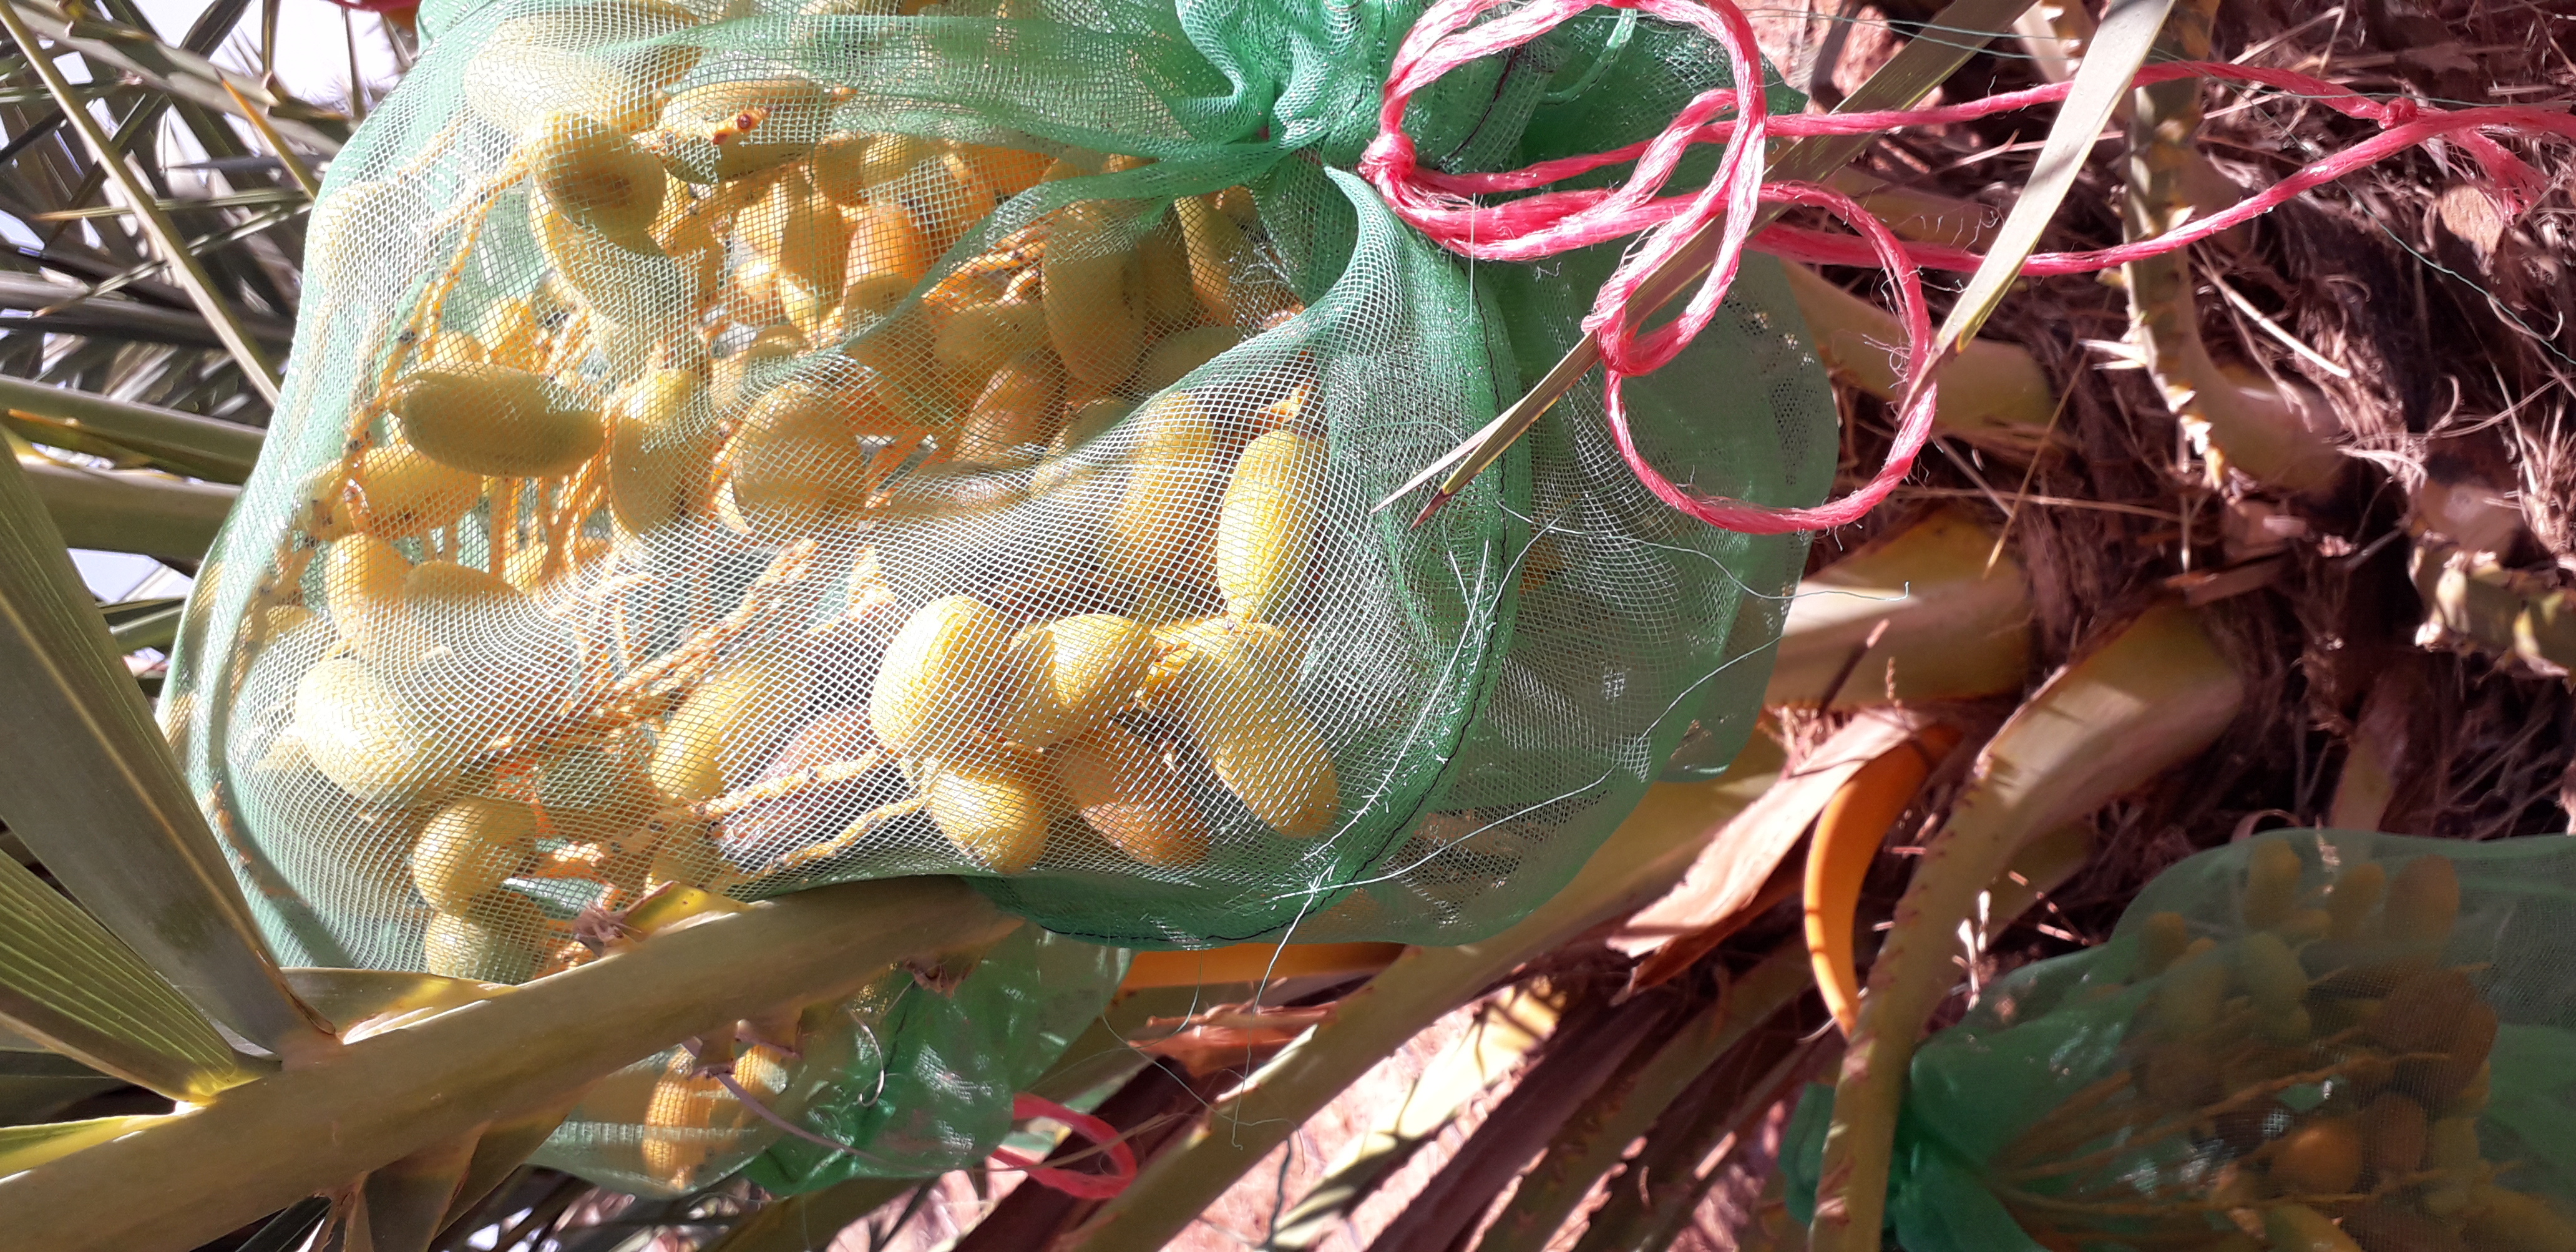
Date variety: kholt